French cruiser Alger

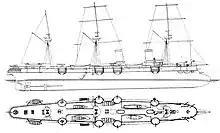
An early version of the "Alger" design depicting the sailing rig originally planned

The ship was armed with a main battery of four M1881 28-caliber guns and a secondary battery of six M1881 30-cal. guns. All of these guns were placed in individual pivot mounts; the 164.7 mm guns were in sponsons located fore and aft, with two guns per broadside. Four of the 138.6 mm guns were in sponsons between the 164 mm guns, one was in an embrasure in the forecastle and the last was in a swivel mount on the stern. For close-range defense against torpedo boats, she carried twelve M1885 3-pounder Hotchkiss guns, and eight M1885 Hotchkiss revolver cannon. "Alger" also carried a pair of M1881 16-cal. field guns that could be sent ashore with a landing party. She was also armed with five torpedo tubes in her hull above the waterline. Two were in the bow, one per broadside, and the fifth was in the stern.